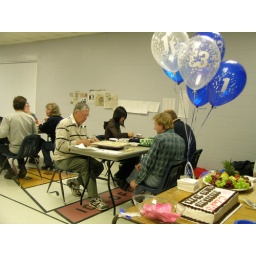
Press clippings on the wall in back, cake and balloons in foreground.